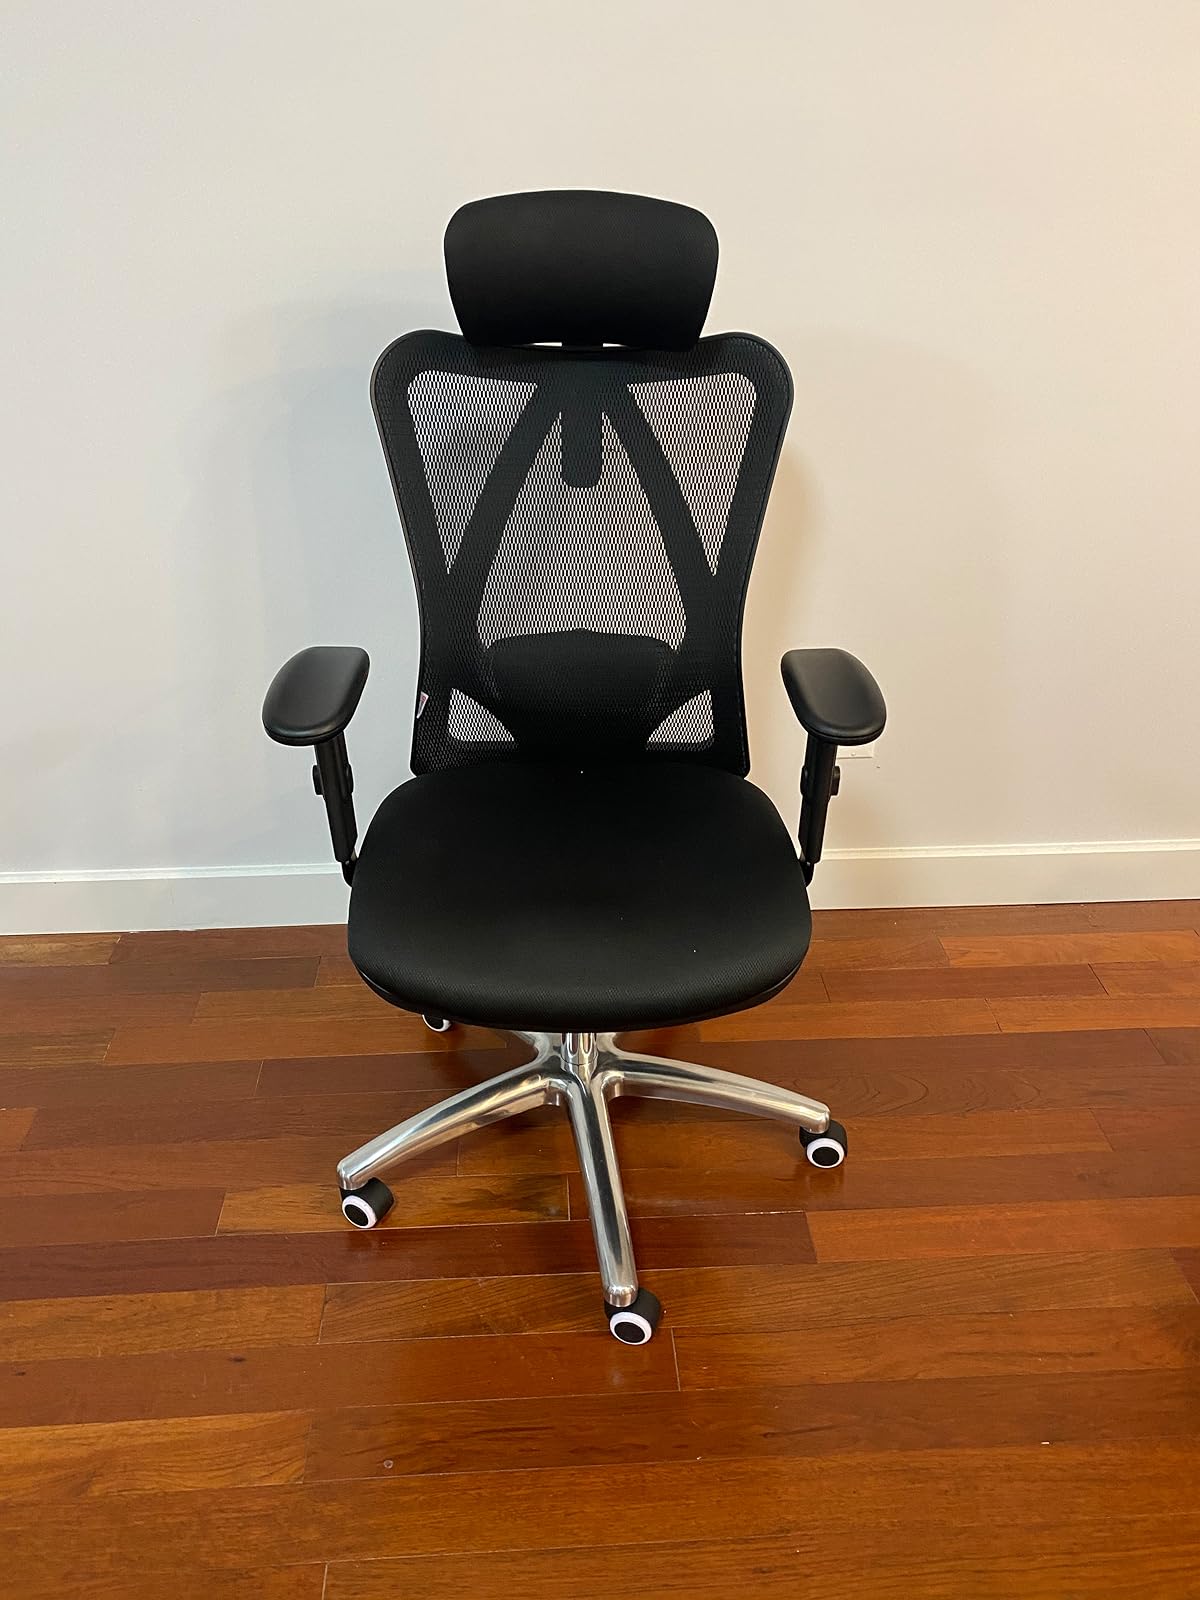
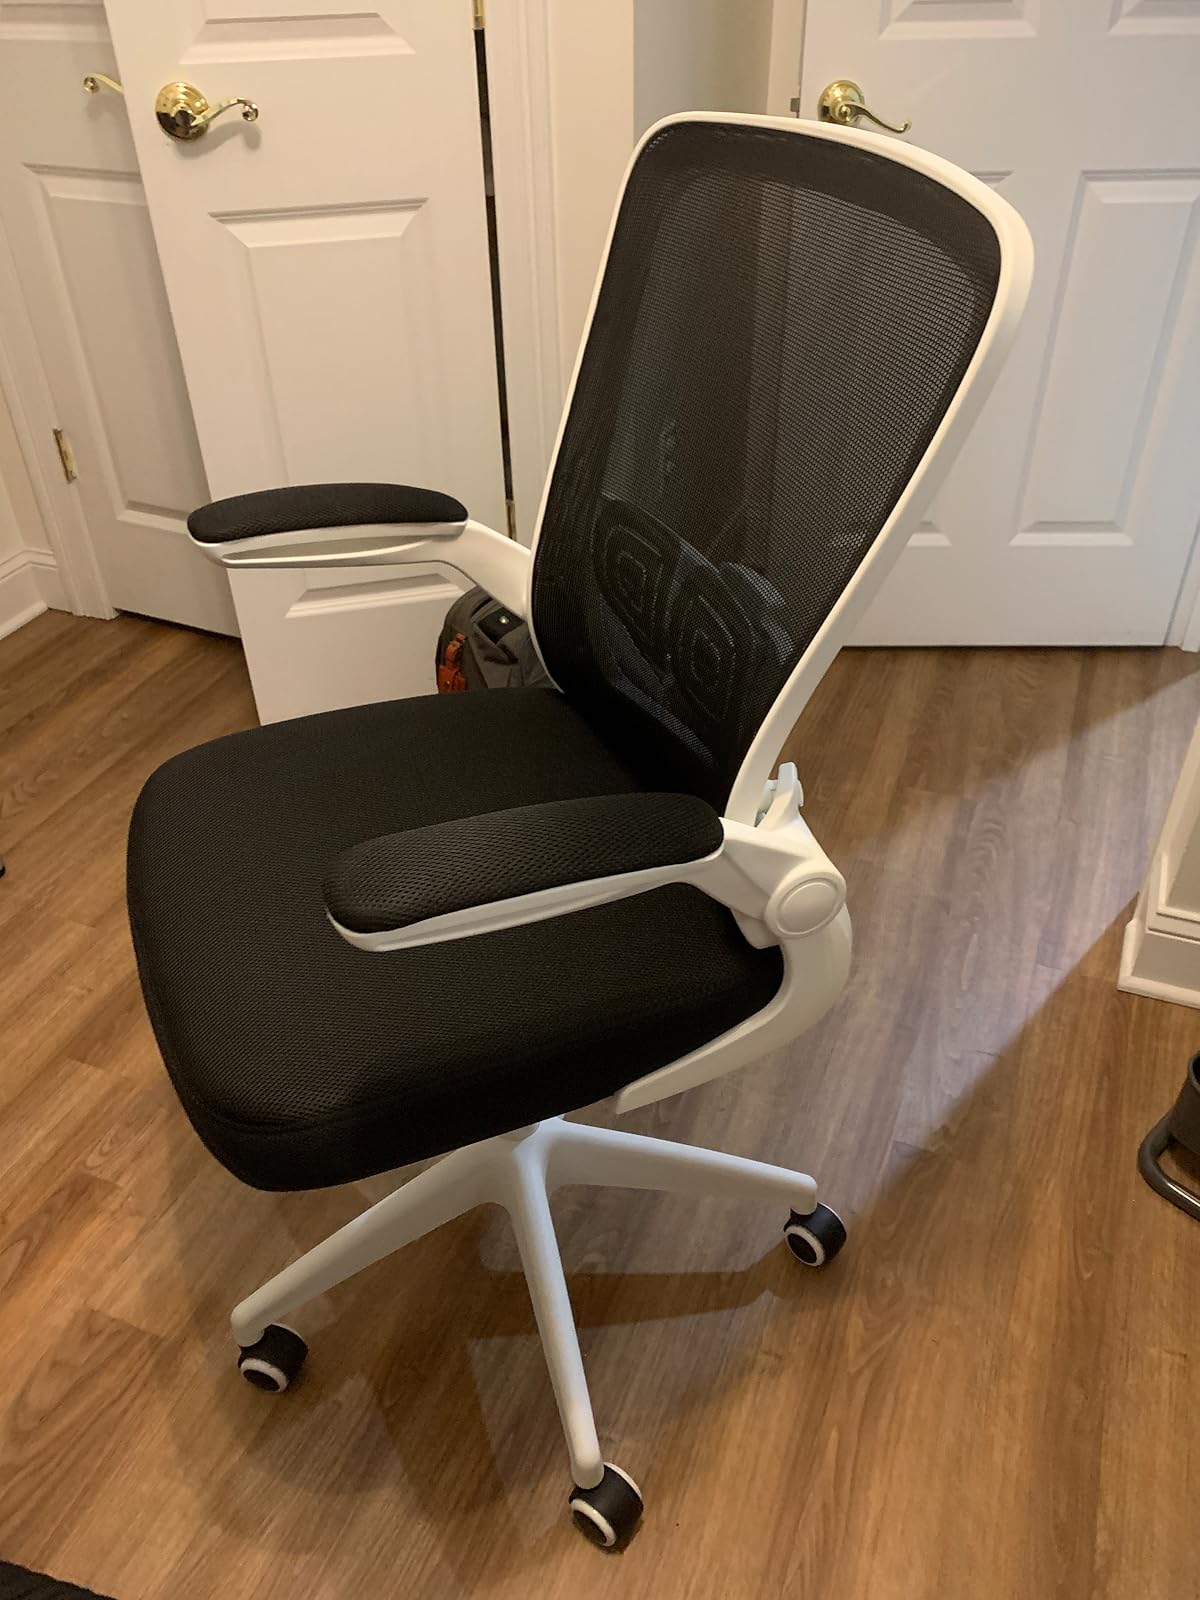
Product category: items_chair
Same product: no